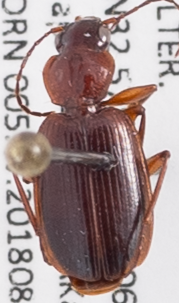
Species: Cymindis punctigera
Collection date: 2018-08-22
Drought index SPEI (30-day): -0.334
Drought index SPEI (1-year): -0.798
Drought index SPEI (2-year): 0.376